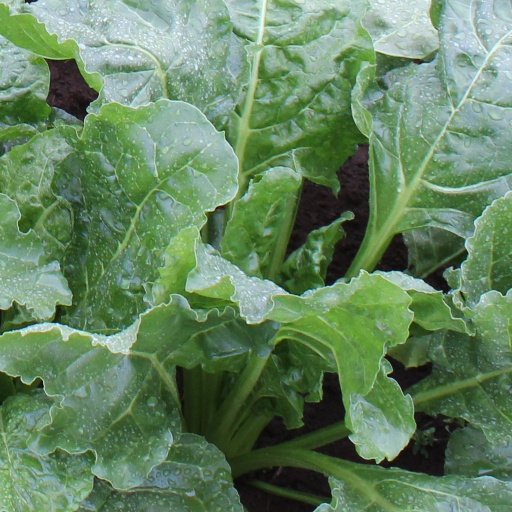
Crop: sugar beet